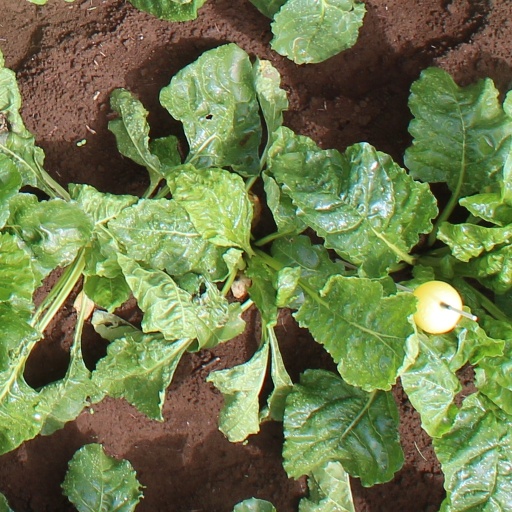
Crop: sugar beet